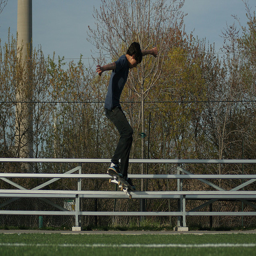
A man that is on a rail with a skateboard.
A boy performs a trick on his skateboard.
a person riding a skate board on a rail
A skate boarder performing a trick in the air
A skateboarder riding a rail at a football field stand.